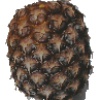
Label: Pineapple 1